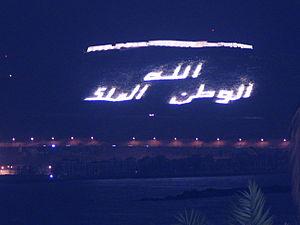
Agadir (Maroc), la Kasbah Oufella la nuit, inscription
Le Maroc occupe une place relativement confortable concernant le tourisme à l'échelle continentale, il fait partie du trio de tête constitué avec l'Afrique du Sud et l'Égypte, cependant, à l'échelle mondiale le Maroc arrive à la 29ᵉ place et rêve de se hisser à la 20ᵉ place à l'horizon 2020. Le nombre d'arrivées de touristes au Royaume du Maroc est passé de 4,4 millions en 2001 à 9,3 millions en 2010 avec une croissance des revenus touristiques passant de 31 milliards de dirhams à près de 60 milliards de dirhams à la fin de la dernière décennie à la veille du printemps arabe. La progression du secteur touristique au Maroc a été accompagné par un plan stratégique dit vision 2010 d'un objectif de 10 millions de touristes vers l'année 2010, un plan enclenché le 10 janvier 2001 à Marrakech.
Agadir, aussi appelée Agadir Irir est une ville berbérophone dans le sud-ouest marocain, située sur la côte atlantique, dans la région du Souss, à 508 km au sud de Casablanca, à 173 km d'Essaouira et à 235 km à l'ouest de Marrakech. Surnomée «la capitale du Souss», Agadir est le chef-lieu de la région administrative Souss-Massa et de la préfecture d'Agadir Ida-U-Tanan.